Far and Away

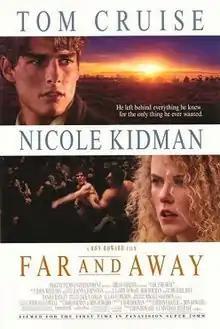
Theatrical release poster

Far and Away is a 1992 American epic Western romantic adventure drama film directed by Ron Howard from a screenplay by Bob Dolman and a story by Howard and Dolman. It stars Tom Cruise and Nicole Kidman. This was the last cinematography credit for Mikael Salomon before he moved on to a directing career. The music score was by John Williams. It was screened out of competition at the 1992 Cannes Film Festival.